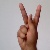
The image shows a hand gesture representing the letter 'K' in Indian Sign Language.